Helsingin Jalkapalloklubi

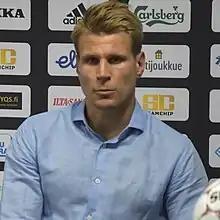
Toni Koskela managed HJK to win three Veikkausliiga titles in 2020–2022

HJK failed to win the 2019 championship, as KuPS won the league. HJK's season was unusually unsuccessful, manager Mika Lehkosuo was replaced by Toni Koskela mid-season, and the club finished in a disappointing 5th place in the league with 37 points. During the season, HJK named Miika Takkula their new sporting director in July.